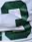
Number: 3